Naomi Campbell

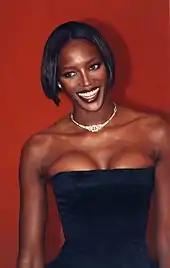
Campbell at Bill Clinton's inauguration party in 1997

In the mid-1990s, Campbell branched out into other areas of the entertainment industry. Her novel "Swan", about a supermodel dealing with blackmail, was released in 1994. It was ghostwritten by Caroline Upcher, with Campbell stating that she "just did not have the time to sit down and write a book." That same year, she released her album "Baby Woman", which was named after designer Rifat Ozbek's nickname for Campbell. Produced by Youth and Tim Simenon, the album was only commercially successful in Japan, with its only single, "Love and Tears", reaching No. 40 on the charts. "Baby Woman" was mocked by critics, inspiring the Naomi Awards. During the mid-1990s, Campbell also had small roles in "Miami Rhapsody" and Spike Lee's "Girl 6", as well as a recurring role on the second season of "New York Undercover".